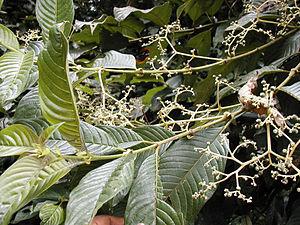
Pauridiantha est un genre de plantes de la famille des Rubiaceae.